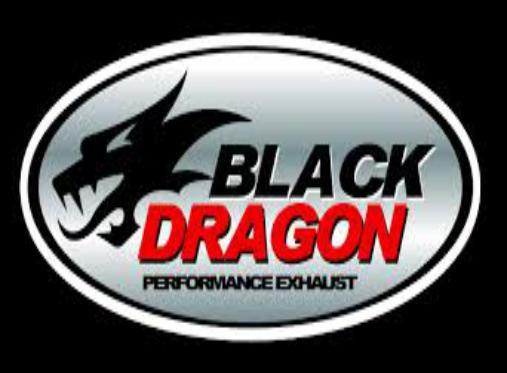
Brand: Aprilia
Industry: Transportation